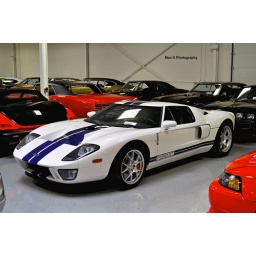
Ken Lingenfelter's Ford GT, finished in a classic white with blue stripe paint scheme